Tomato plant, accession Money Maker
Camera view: bottom (45 deg); turntable rotation: 300 degrees
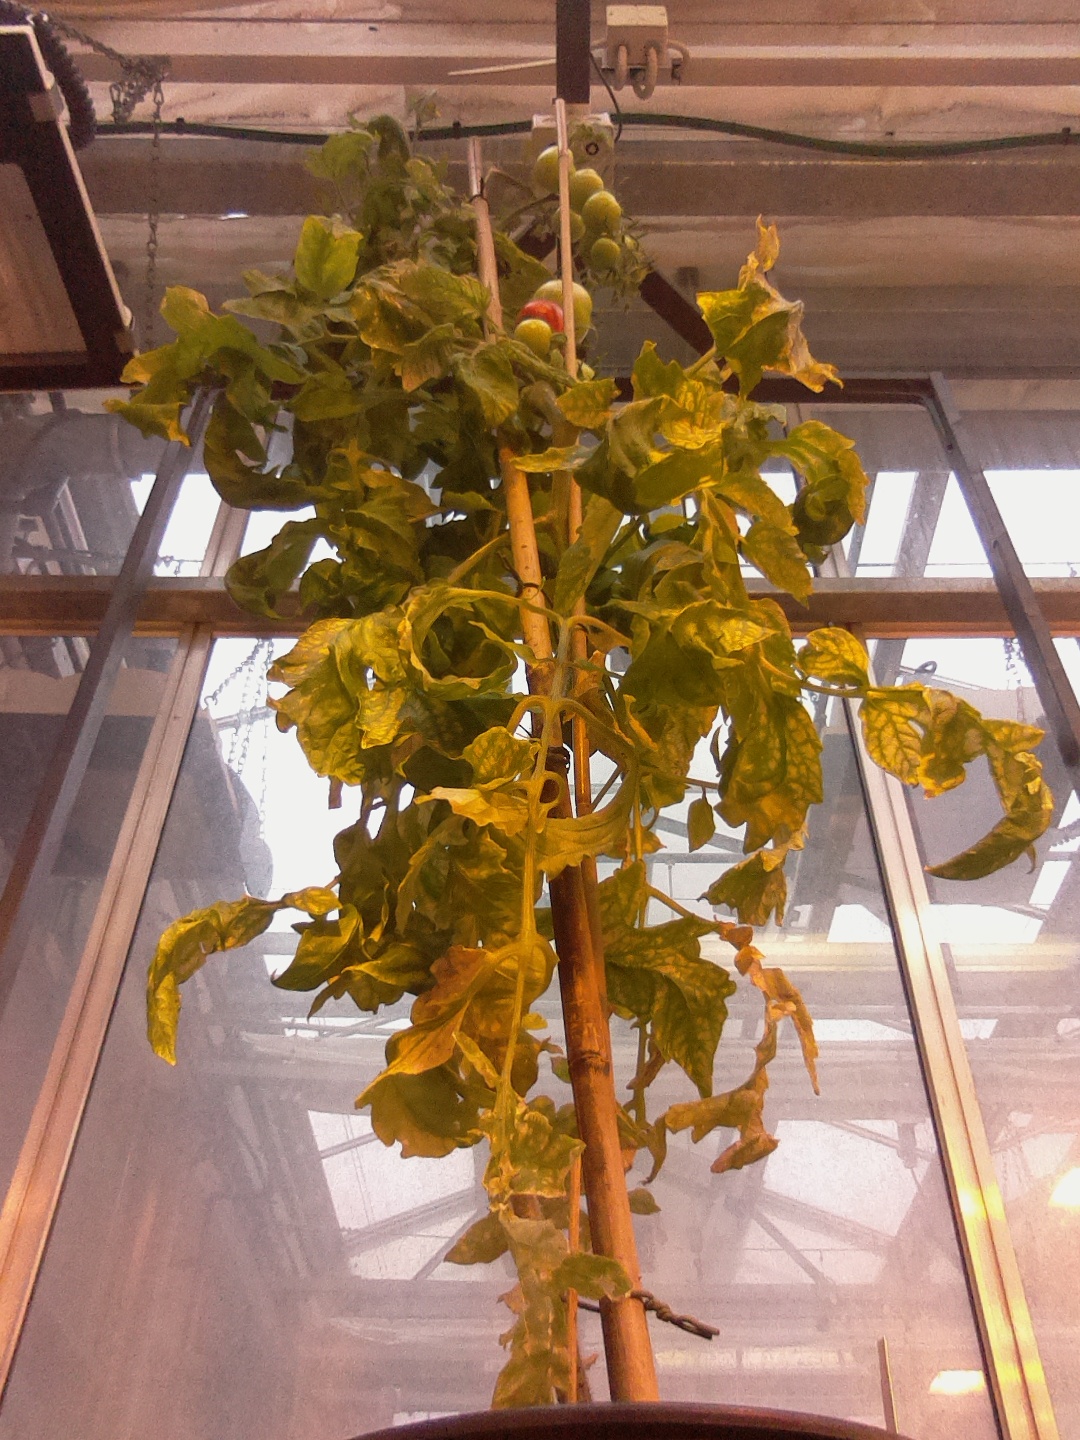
BBCH growth stage 81: 10%-20% of fruits show typical fully ripe color